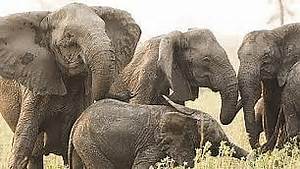
Label: elefante